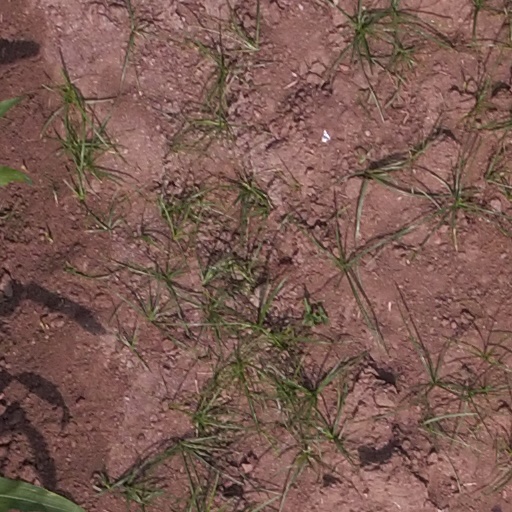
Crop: maize; corn